Lucky Wright

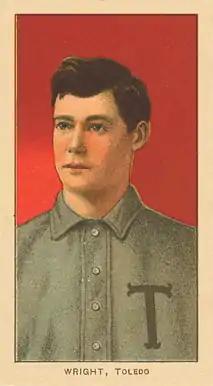
Wright depicted with the Toledo Mud Hens on a 1909–11 T206 tobacco card

William Simmons "Lucky" Wright (February 21, 1880 – July 6, 1941) was a professional baseball pitcher. He appeared in five games in Major League Baseball for the Cleveland Naps in 1909, though he was never "Lucky" enough to win a Major League game in his career.